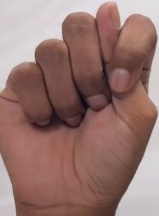
ASL sign: T